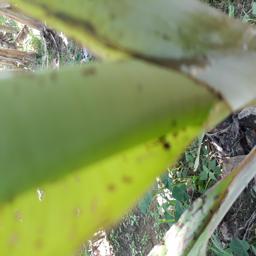
Label: BANANA APHIDS